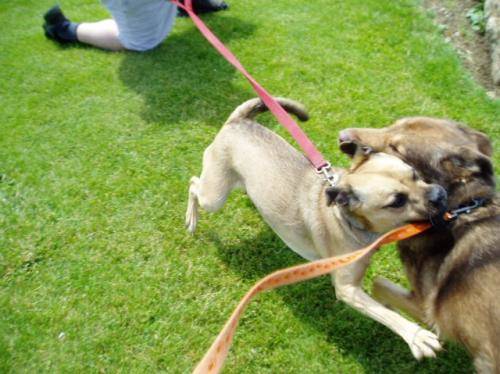
Label: dog